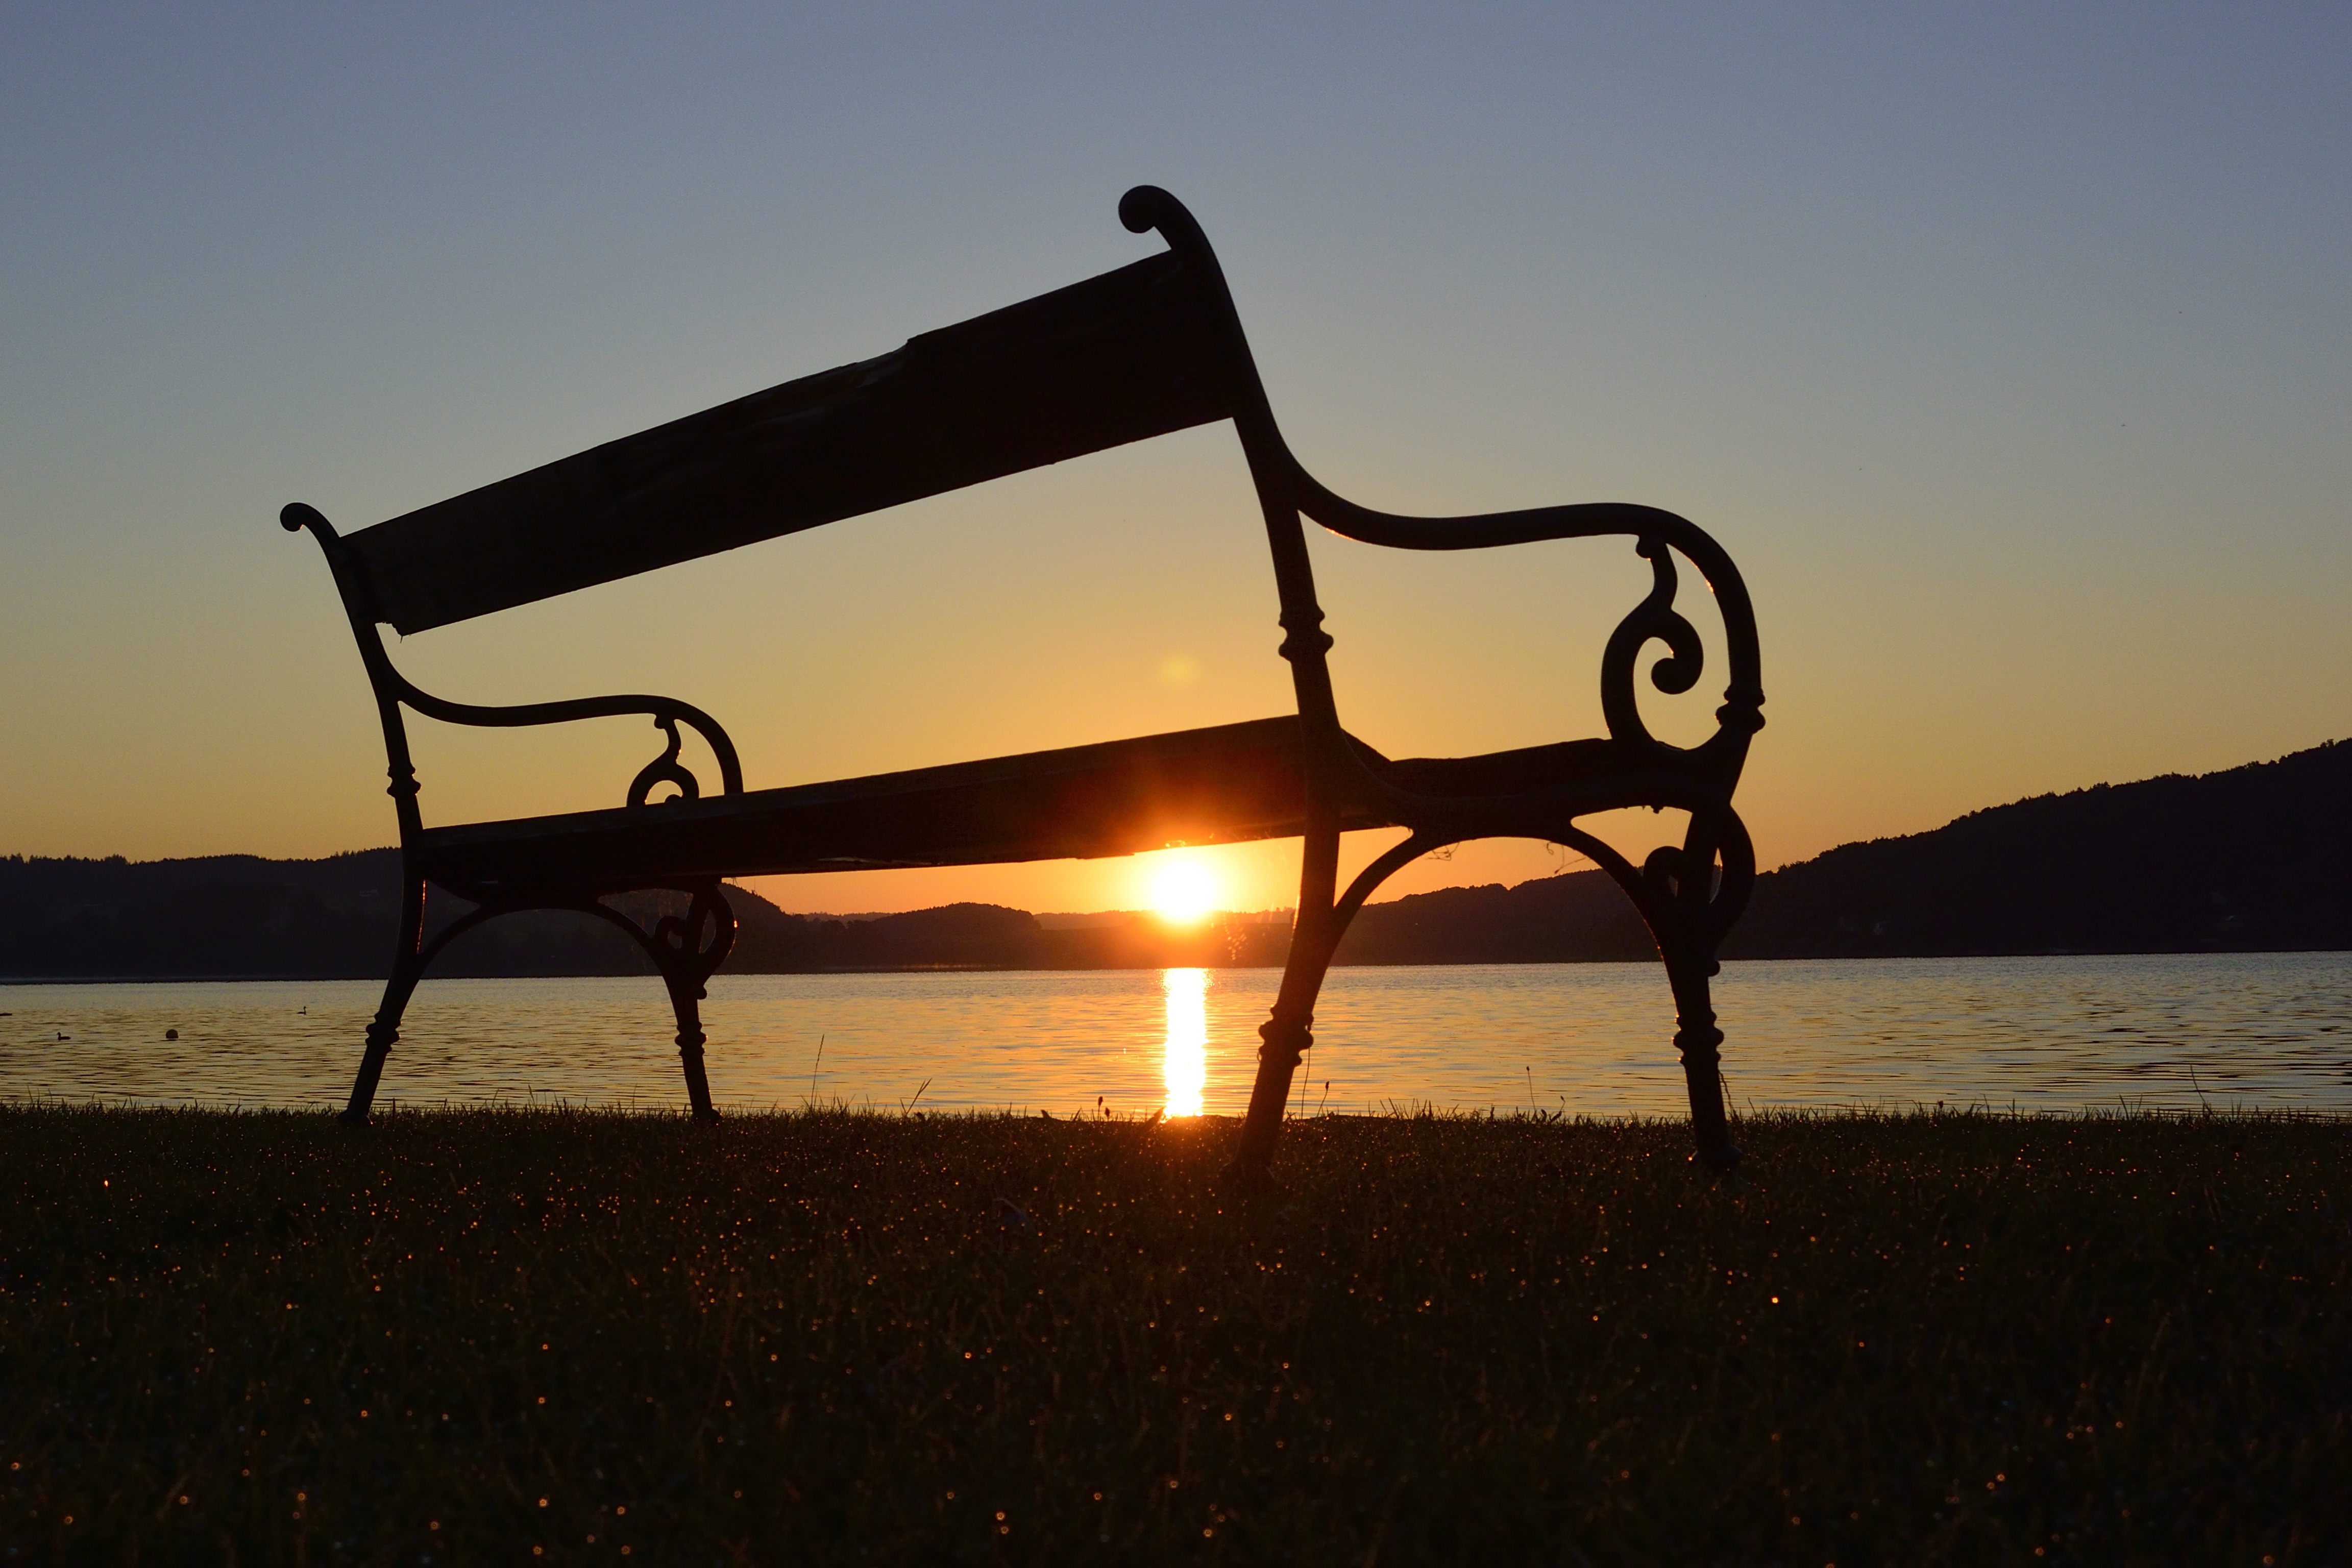
beach, landscape, sea, nature, sand, ocean, sunrise, sunset, boat, wave, lake, wind, evening, paddle, reflection, vehicle, bank, salzburg, morgenstimmung, back light, morgenrot, mattsee